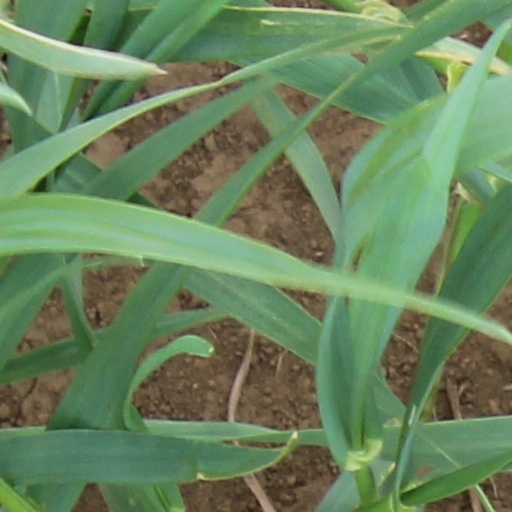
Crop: wheat